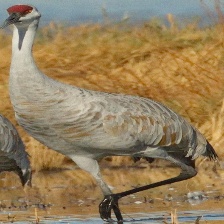
Species: SANDHILL CRANE
Scientific name: GRUS CANADENSIS
ImageNet parent category: crane